Stephen of Ripon

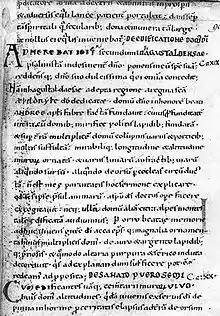
Page from an 11th-century manuscript of the "Vita Sancti Wilfrithi" describing the foundation of Hexham Abbey

Stephen of Ripon was the author of the eighth-century hagiographic text "Vita Sancti Wilfrithi" ("Life of Saint Wilfrid"). Other names once traditionally attributed to him are Eddius Stephanus or Æddi Stephanus, but these names are no longer preferred or accepted by historians today; modern usage tends to favour "Stephen".